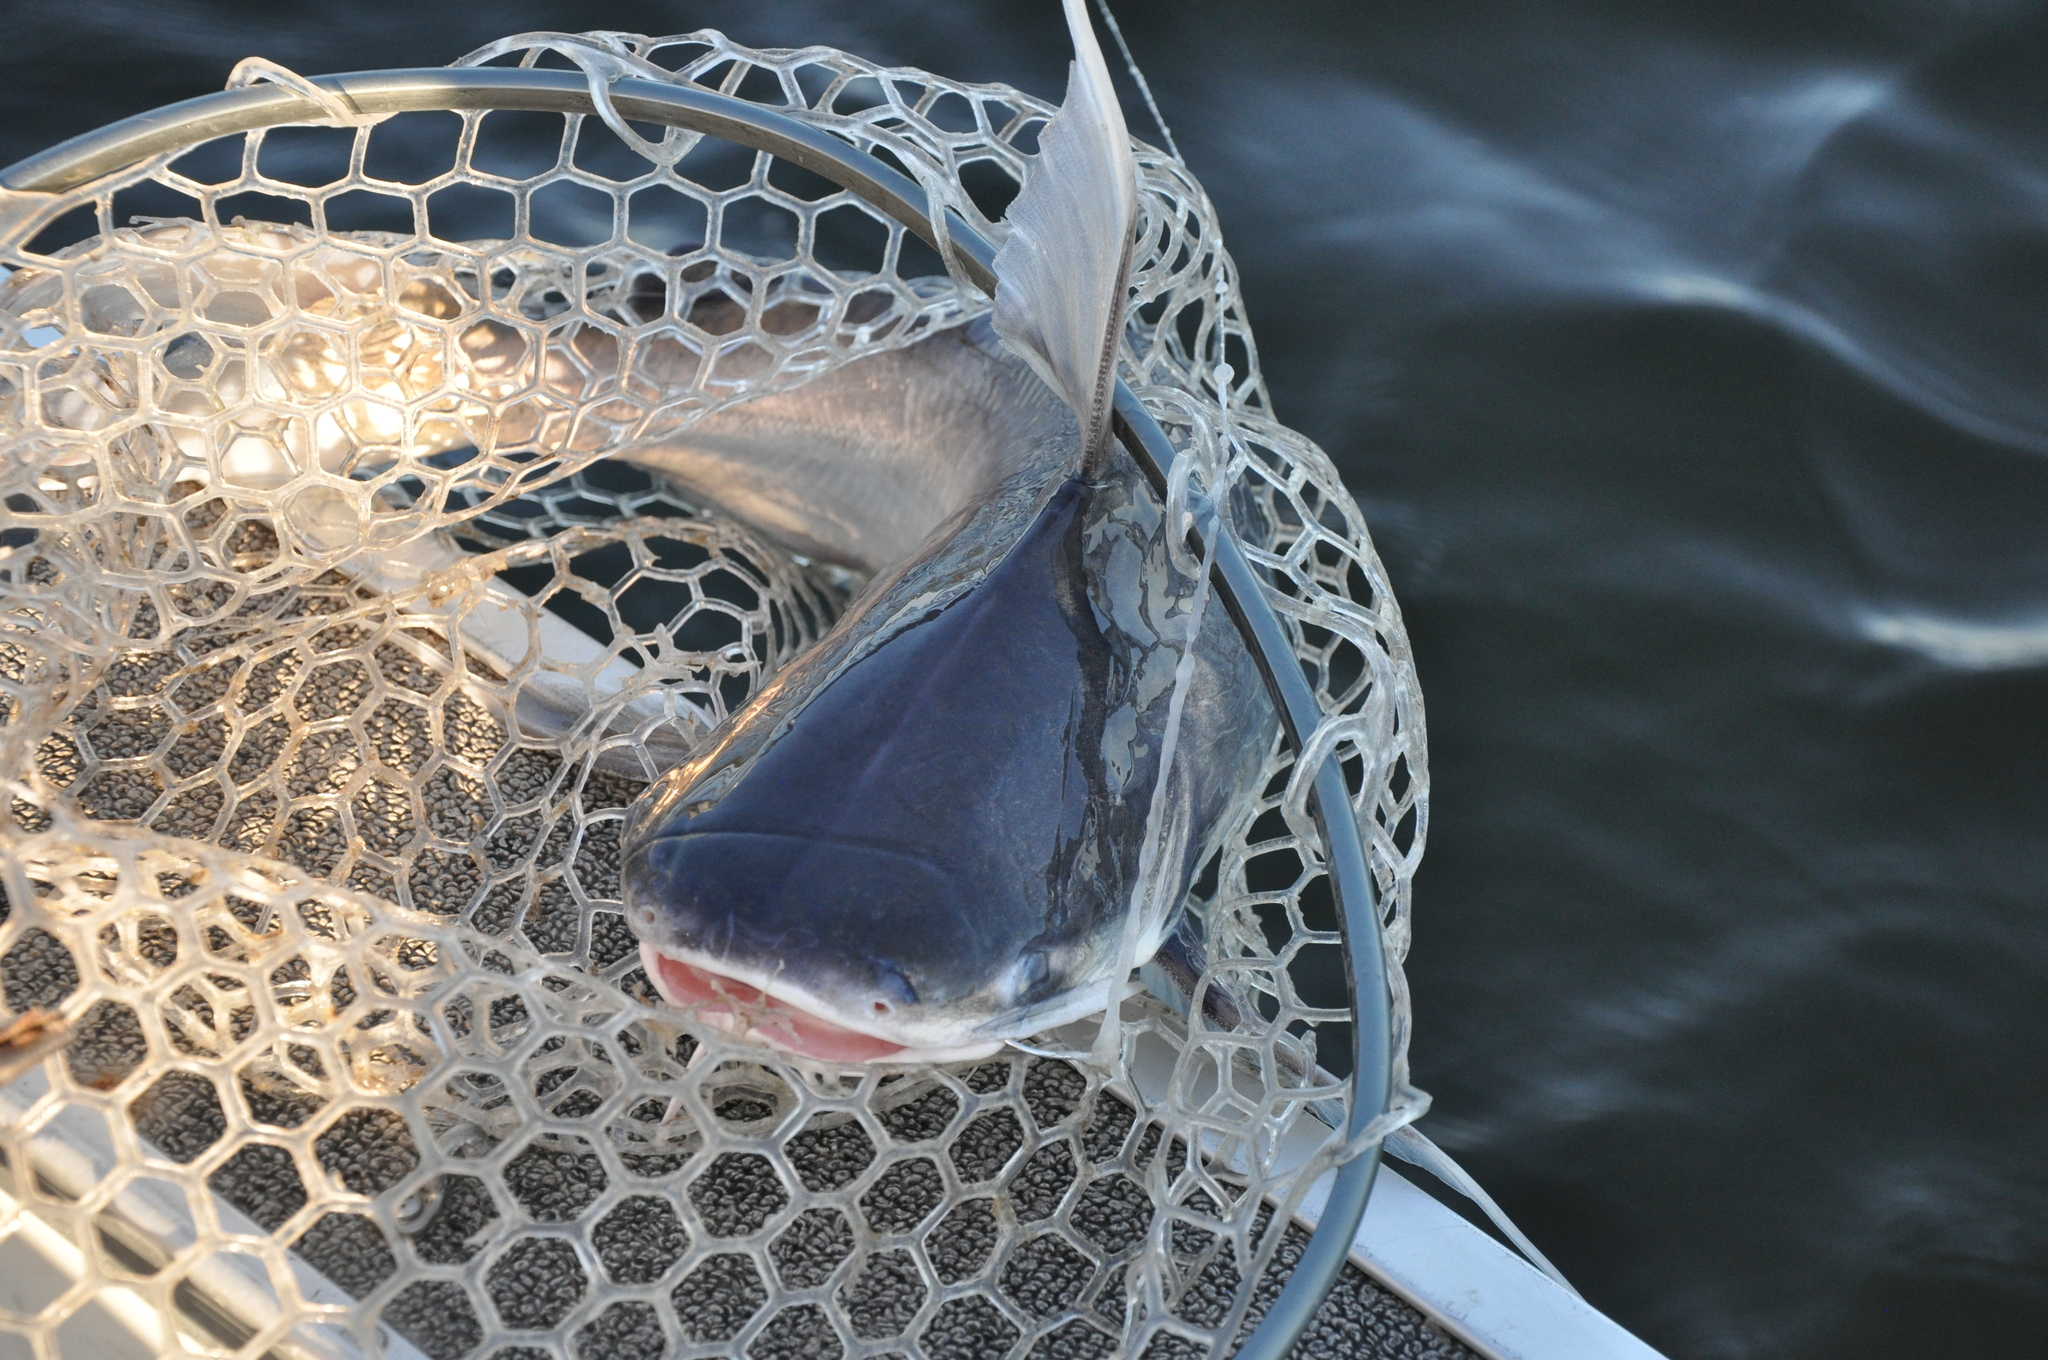
fish (species not among the labelled classes)